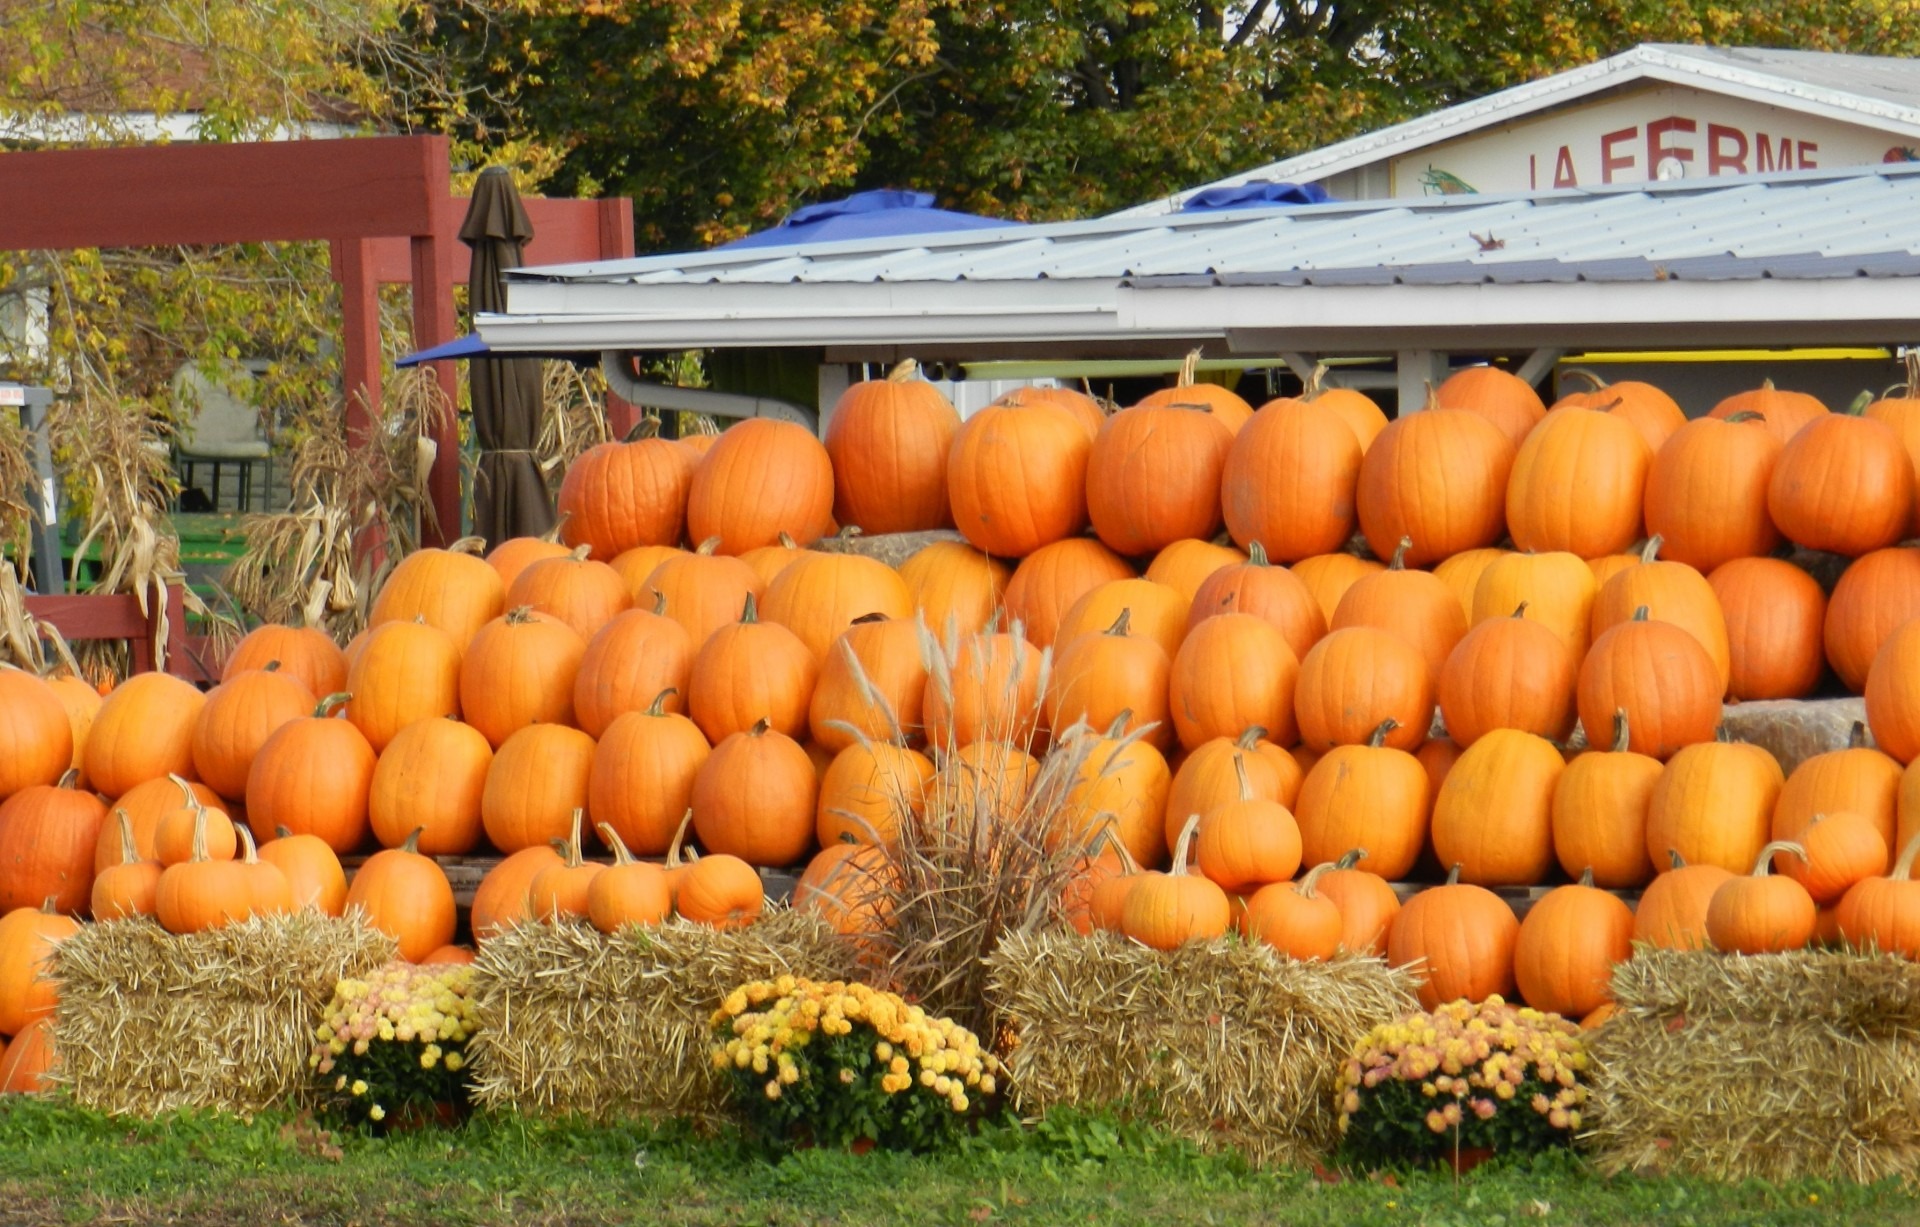
fall, orange, food, harvest, produce, vegetable, autumn, pumpkin, halloween, market, gourd, thanksgiving, patch, vegetables, seasonal, calabaza, pumpkins, cucurbita, winter squash